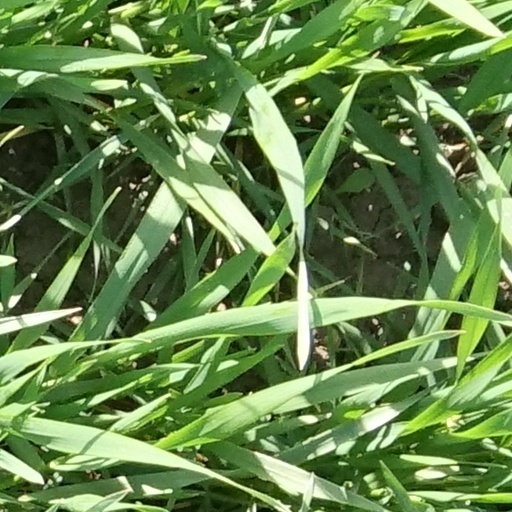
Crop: wheat